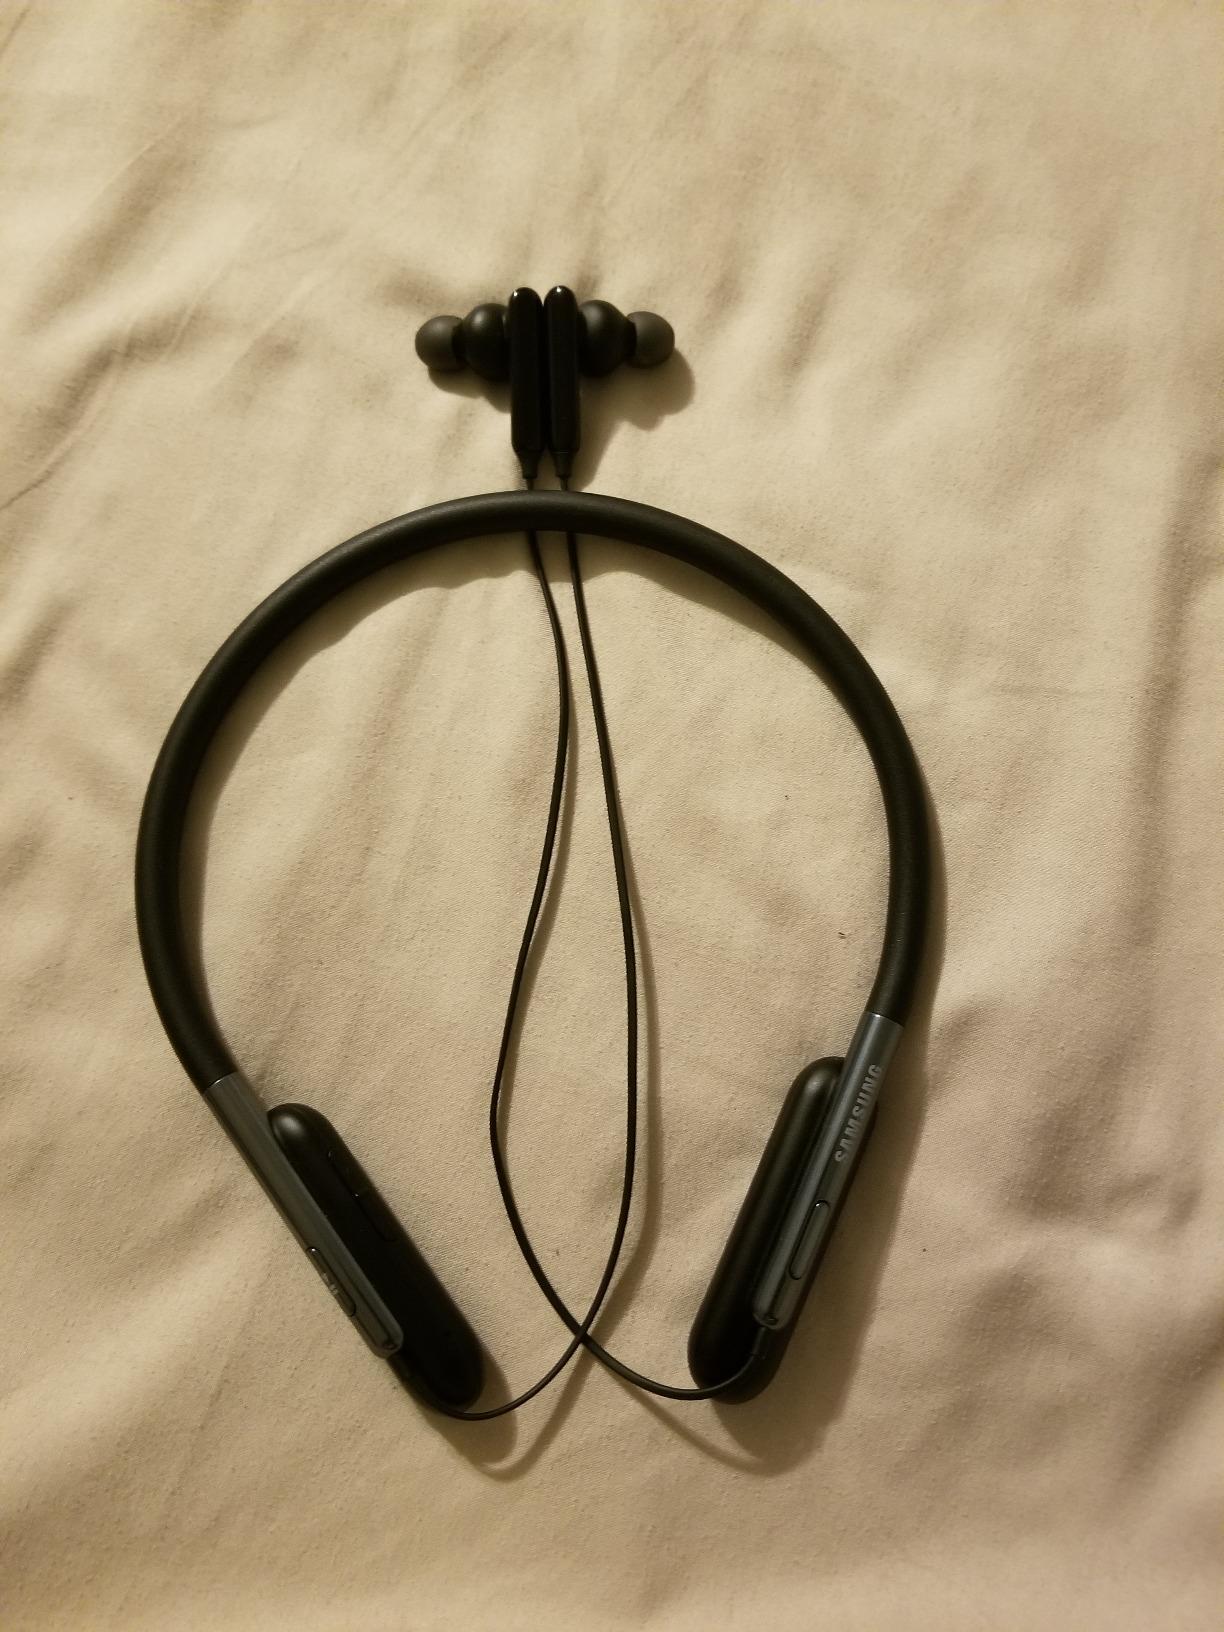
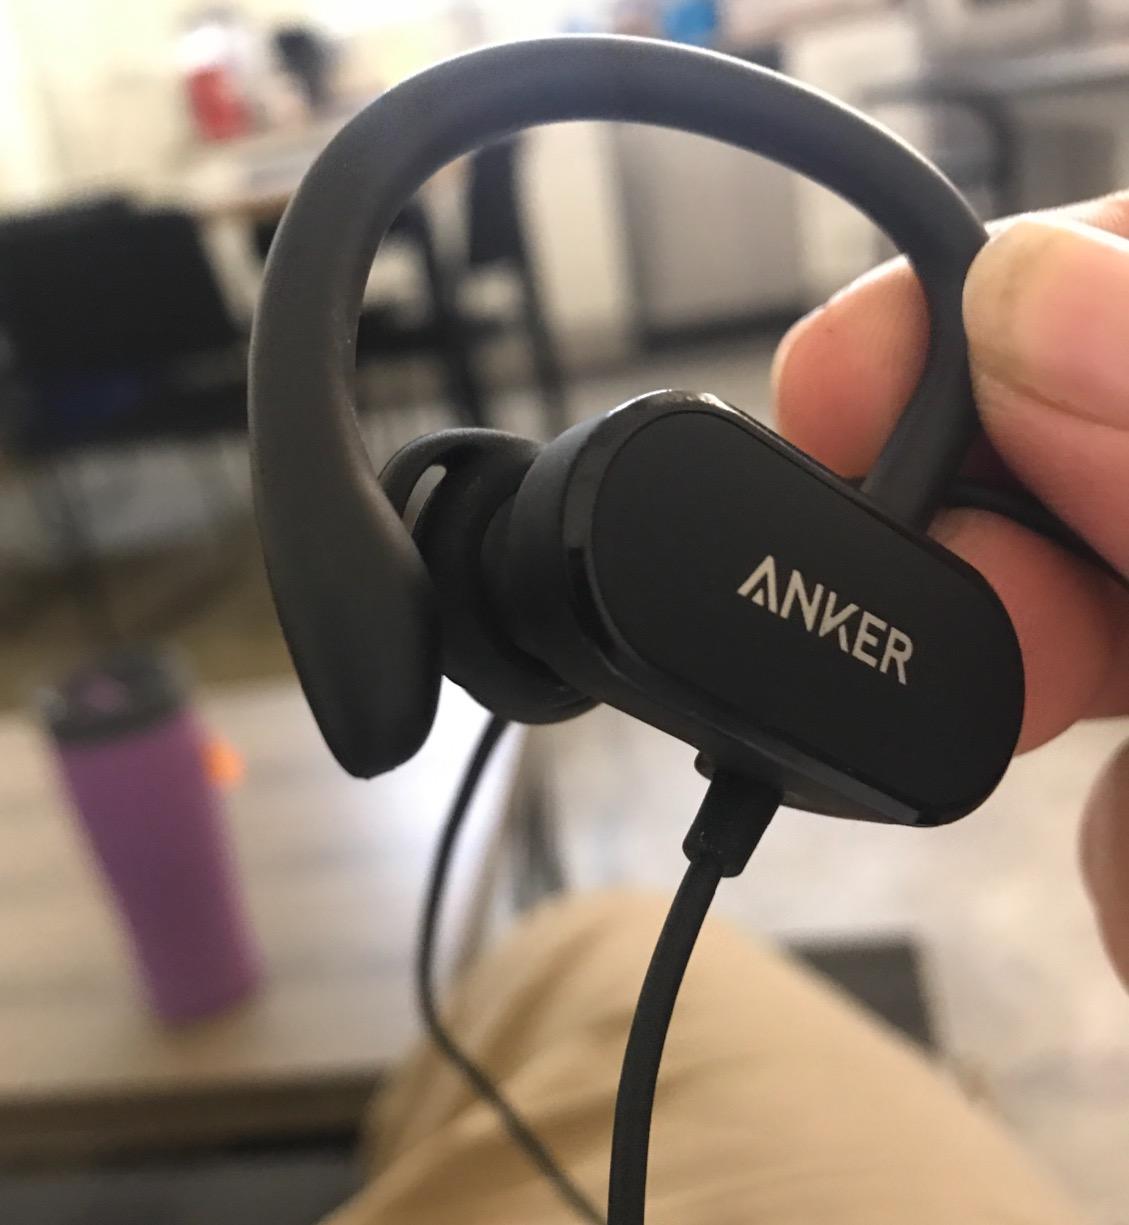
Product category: headphones
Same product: no